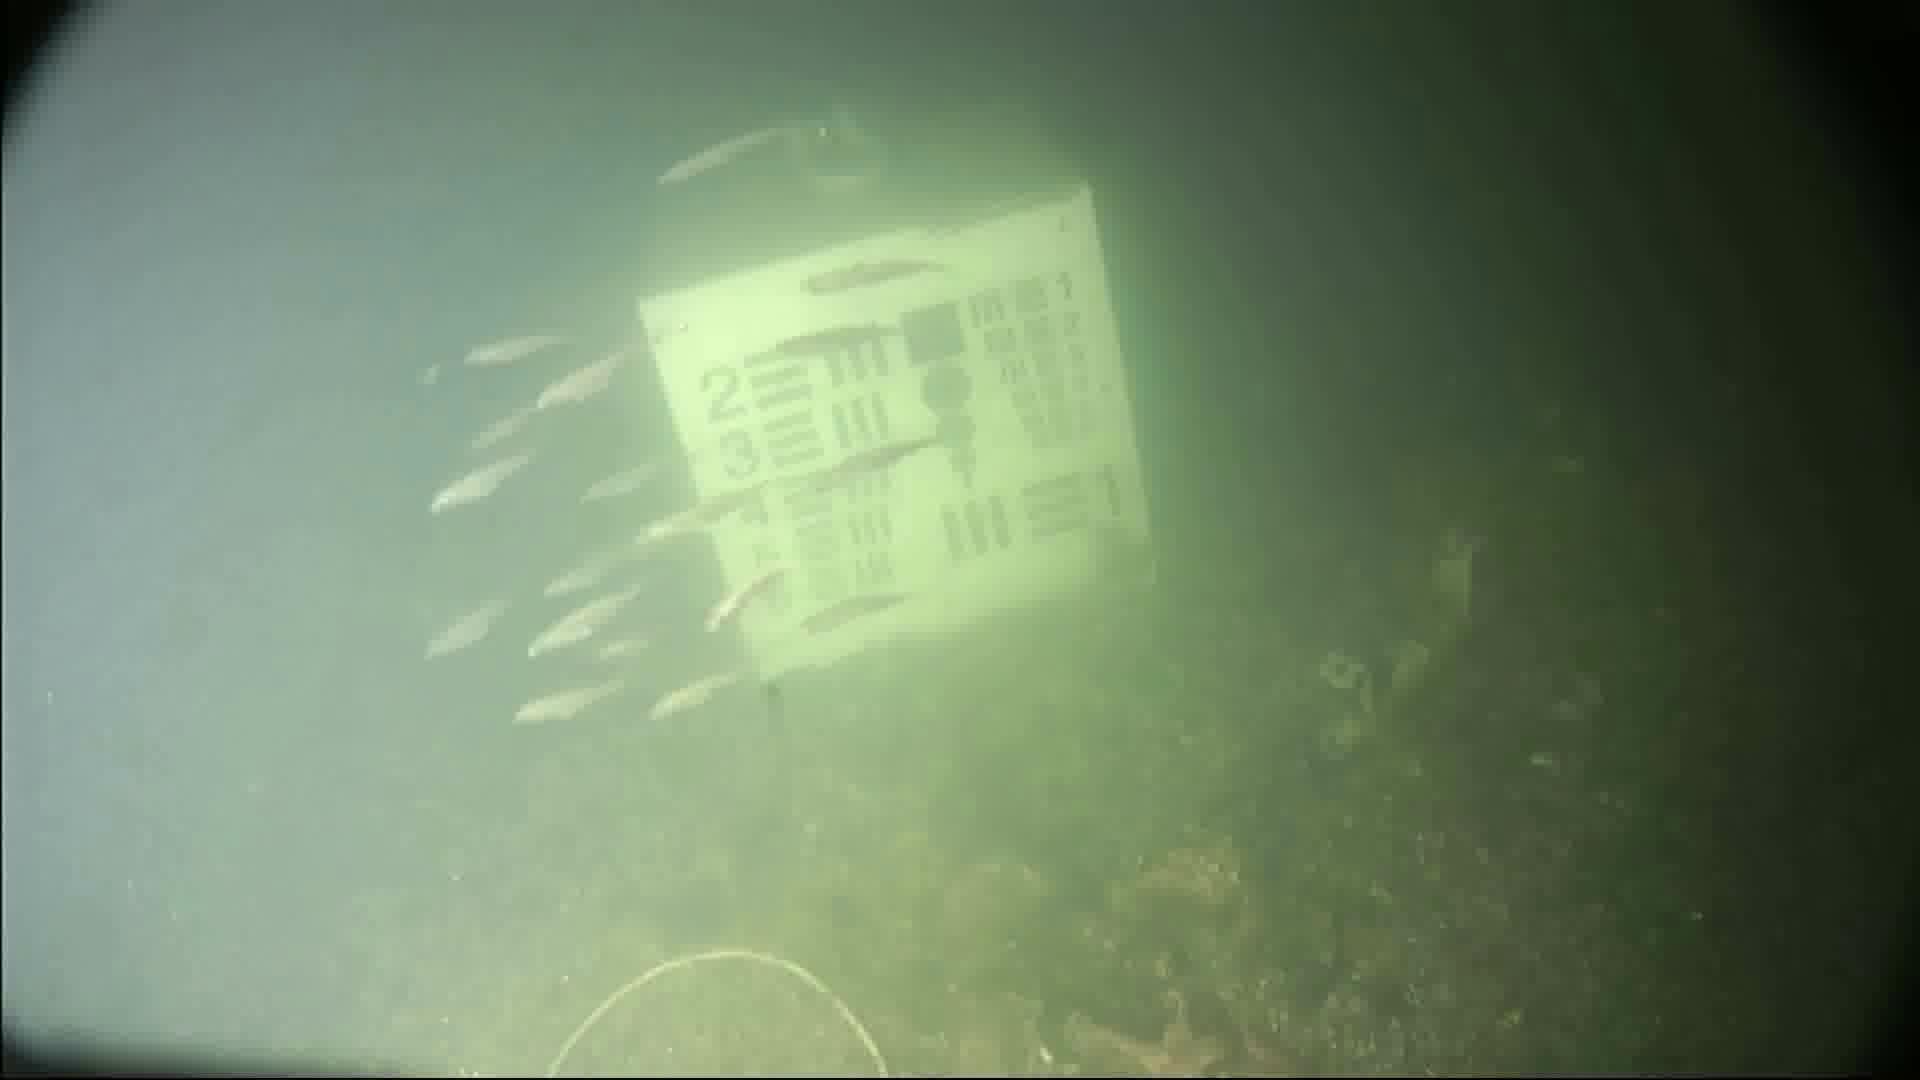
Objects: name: small_fish
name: starfish